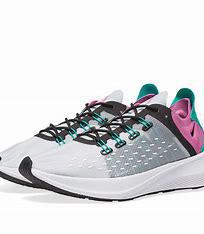
Brand: Nike
Model: Exp X14